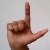
The image shows a hand gesture representing the letter 'L' in Indian Sign Language.